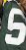
Number: 5